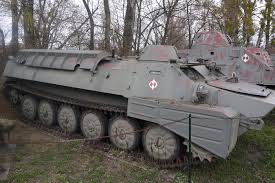
Label: MT_LB